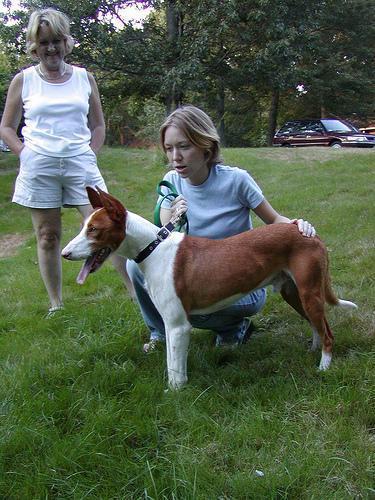
Ibizan_hound